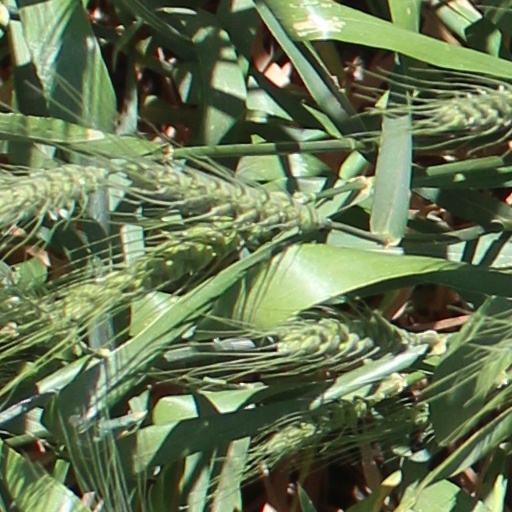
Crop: wheat